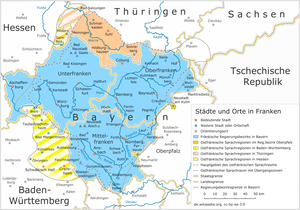
Villes et lieux de Franconie